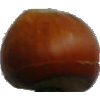
Label: nut_forest